Torresian imperial pigeon

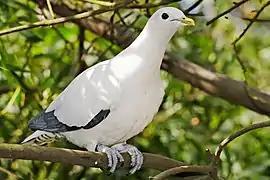
A Torresian imperial pigeon in Melbourne Zoo. Notice the greenish-yellow bill and the black spotting to the undertail coverts.

Its taxonomy is confusing and remains unsettled. It has sometimes been considered a subspecies of the pied imperial pigeon. When recognized as a separate species, the number of subspecies of the Torresian imperial pigeon also remains unsettled. Many recognize two: The widespread "D. s. spilorrhoa" (nominate) and "D. s. constans" of the Kimberleys. However, the latter is sometimes considered a junior synonym of former. Alternatively, it has been argued that it should be considered a separate species, the Kimberley imperial-pigeon ("D. constans" ).